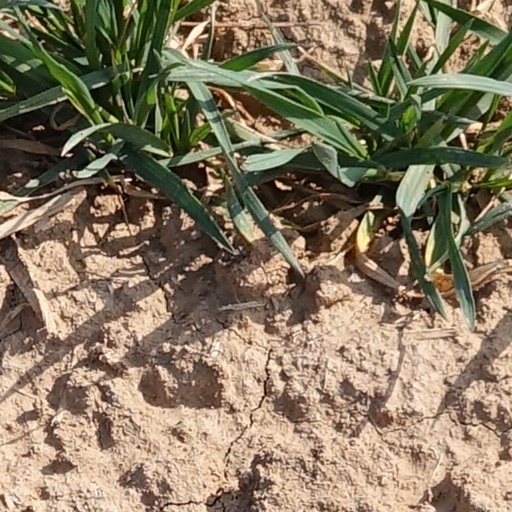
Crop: wheat